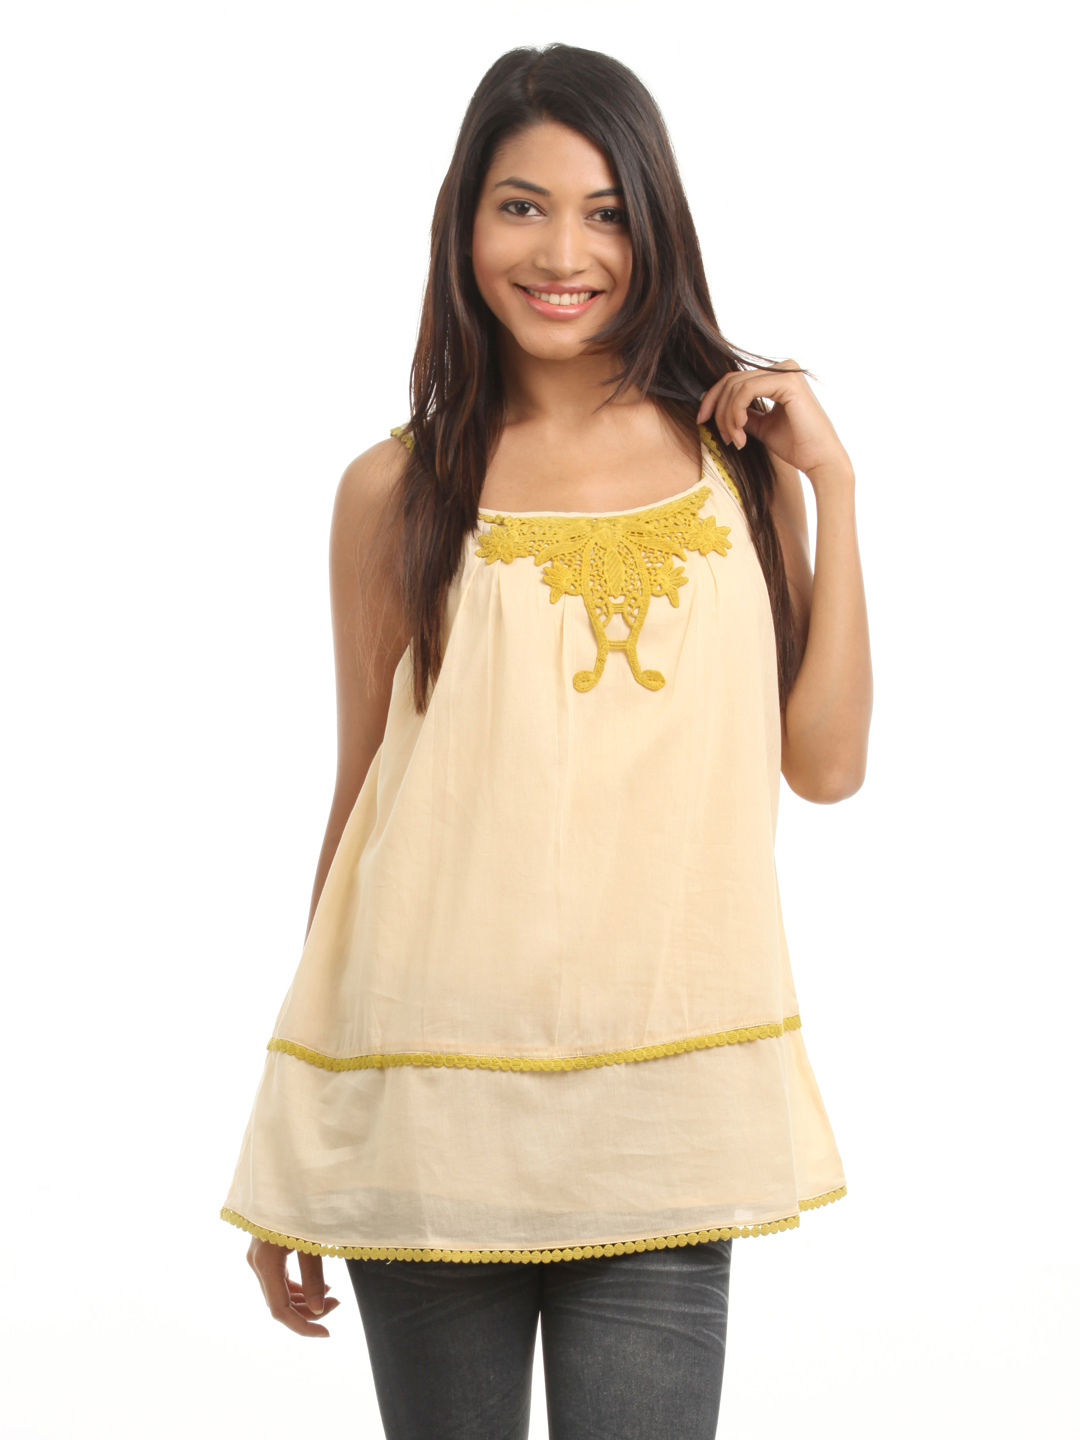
Mineral Women Cream Tunic
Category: Apparel / Topwear / Tunics
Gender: Women
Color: Cream
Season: Summer 2012
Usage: Casual